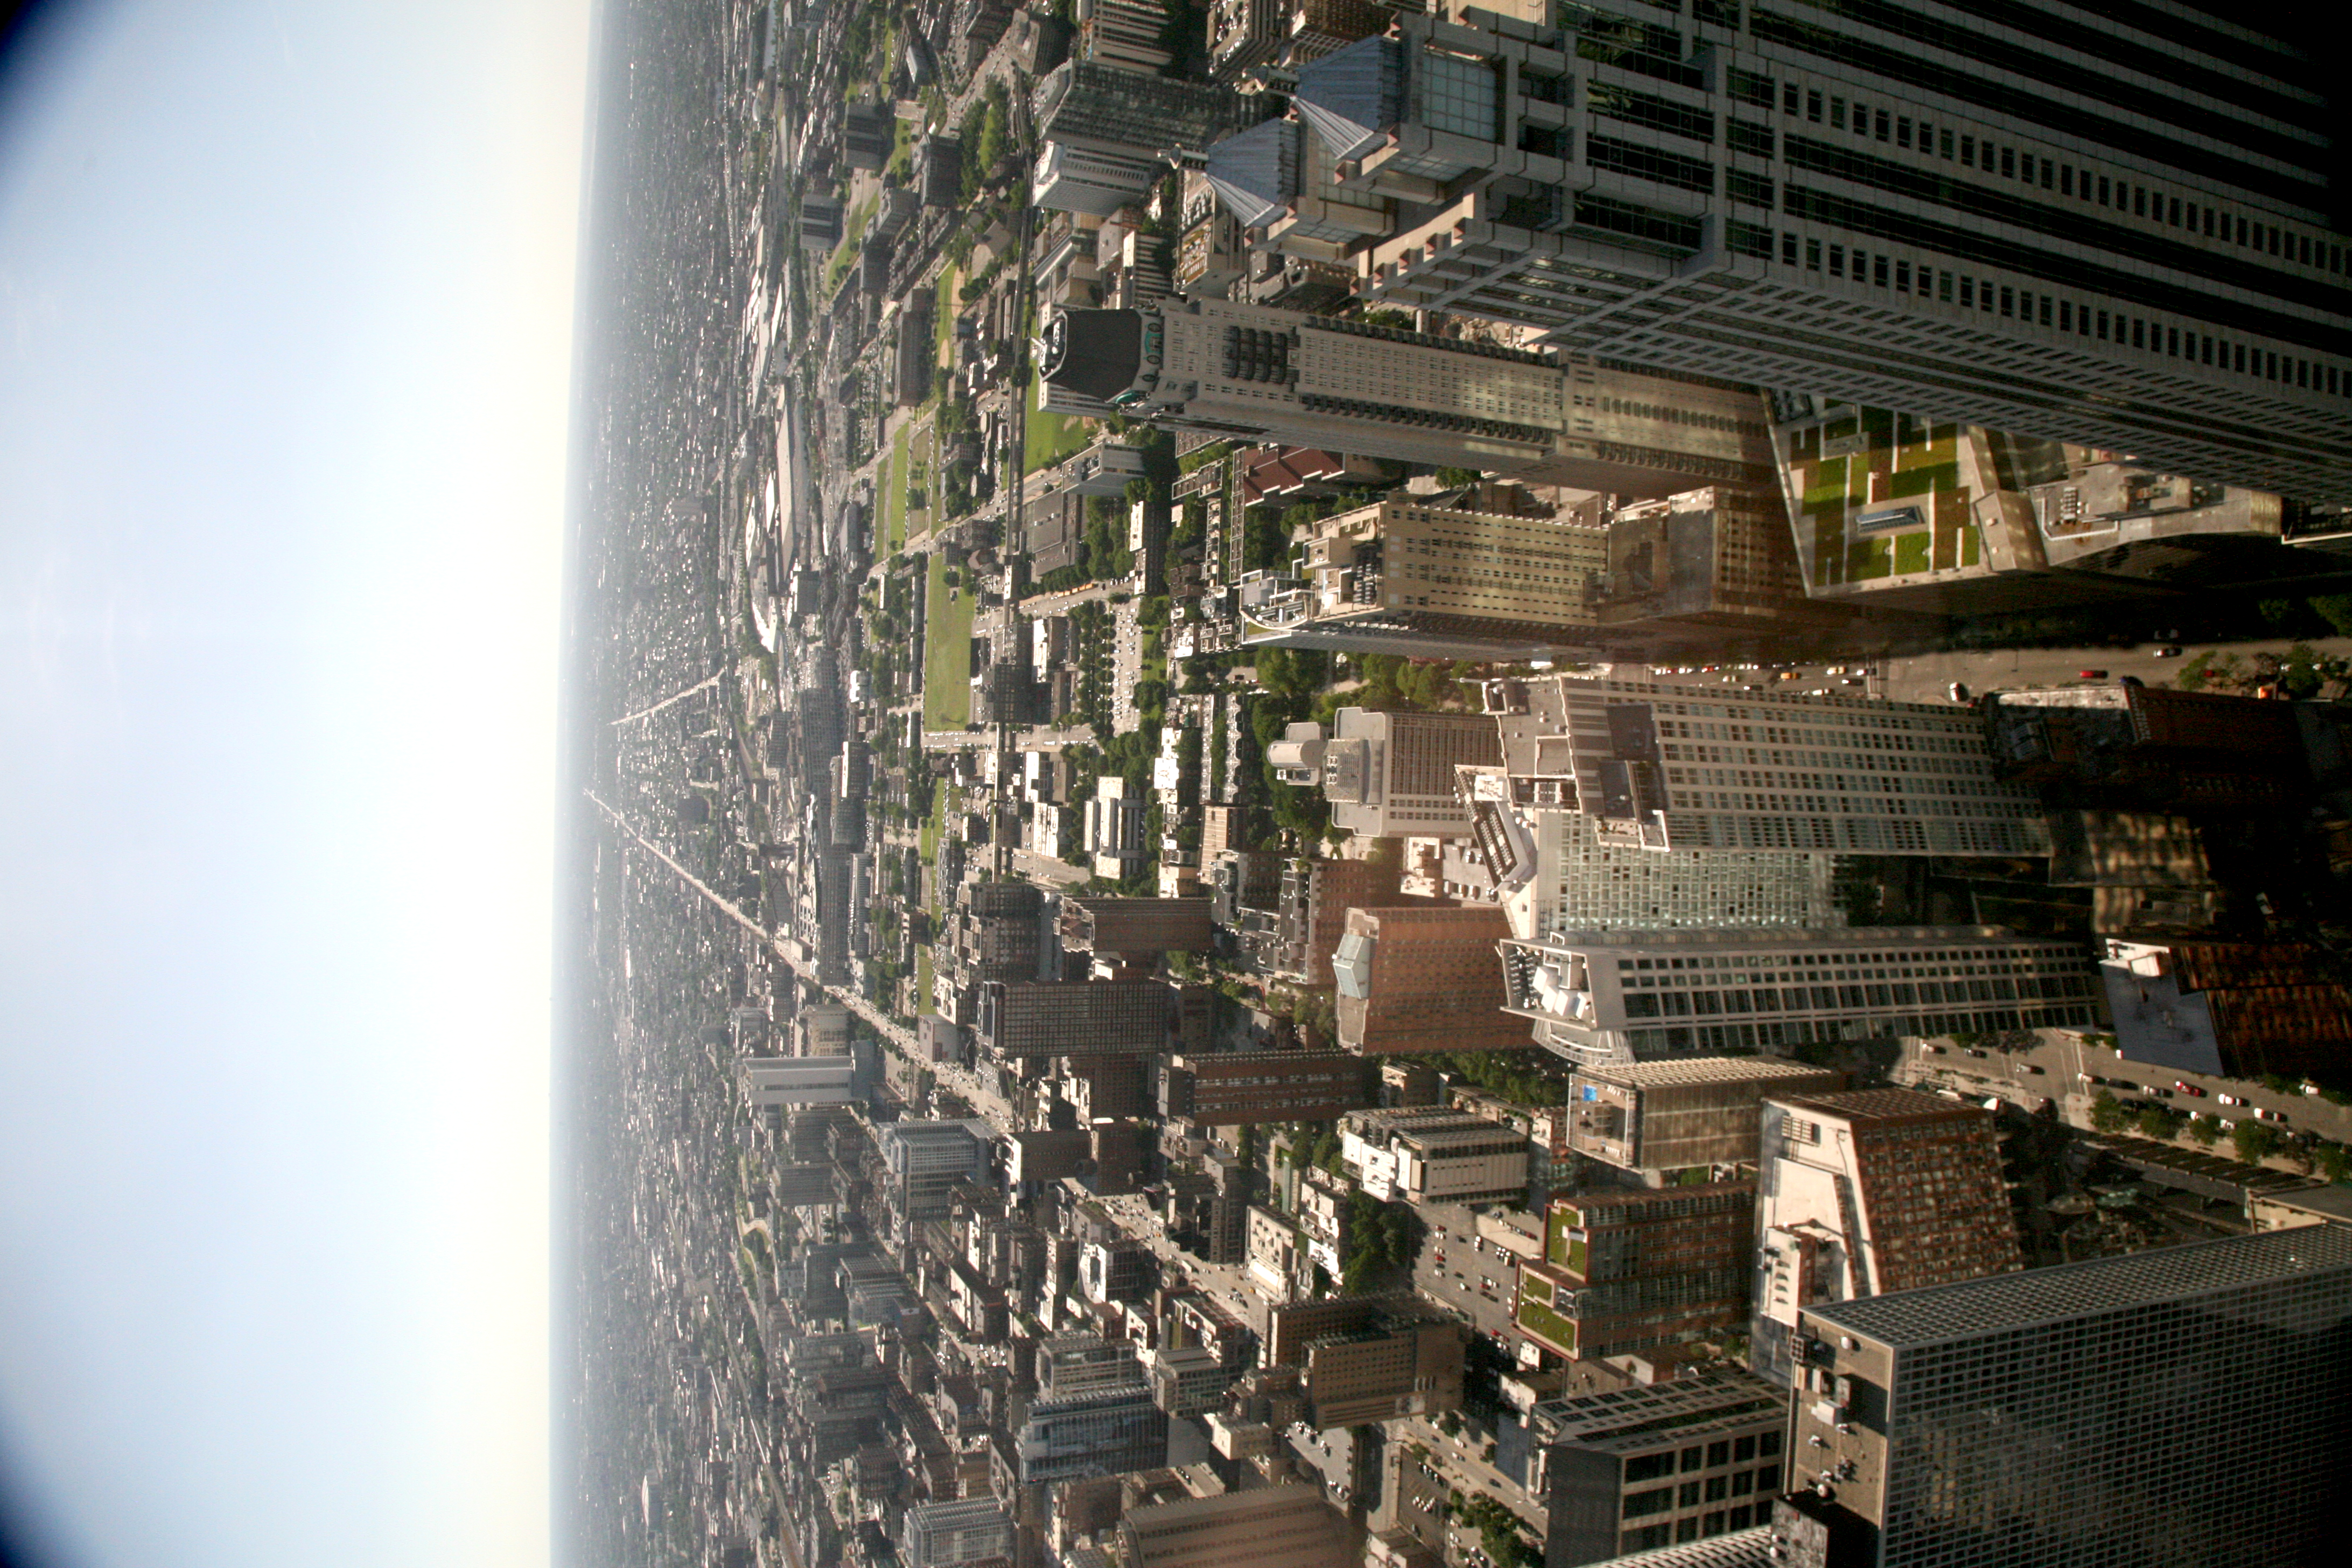
horizon, architecture, skyline, street, photography, building, city, skyscraper, cityscape, downtown, tower, landmark, chicago, tower block, 5d, loop, johnhancock, johnhancockcenter, metropolis, bird's eye view, johnhancocktower, aerial photography, urban area, residential area, geographical feature, human settlement, atmosphere of earth, metropolitan area